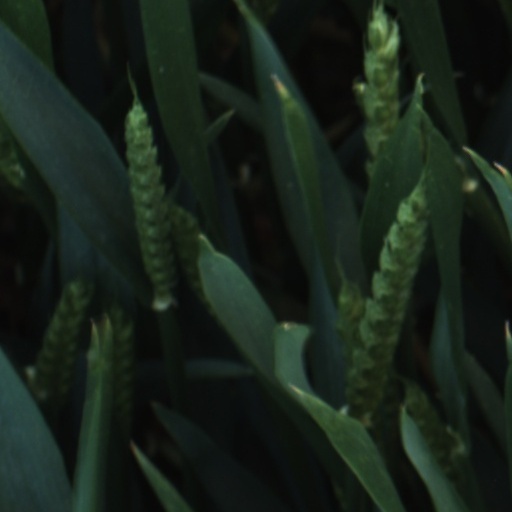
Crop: wheat